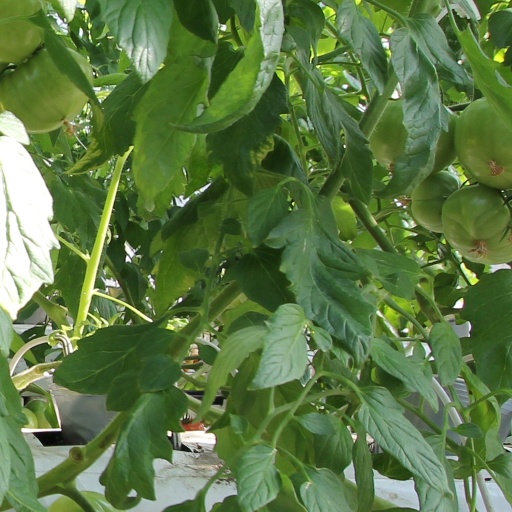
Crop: tomato